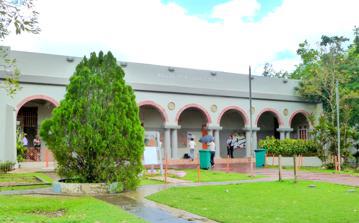
Building: Walter McK. Jones School
Country: Puerto Rico
Year built: 1926
United States historic place Walter McK. Jones School U.S. National Register of Historic Places The school exterior in 2017. Location 28 Luis Muñoz Rivera Street, Villalba Pueblo , Villalba, Puerto Rico Coordinates 18°7′47″N 66°29′31″W / 18.12972°N 66.49194°W / 18.12972; -66.49194 Built 1926 Architect Rafael Carmoega Architectural style Mission/Spanish Revival MPS Early Twentieth Century Schools in Puerto Rico TR NRHP reference No. 12001249 Added to NRHP January 29, 2013 Walter McK. Jones School ( Spanish : Escuela Walter McK. Jones ) is a historic school building located in Villalba Pueblo , the administrative and historic center of the municipality of Villalba, Puerto Rico . The school was designed by famed Puerto Rican architect Rafael Carmoega and built in 1926, with additional modifications finished in 1947. The school is a prime example of the early 20th century school architecture in Puerto Rico, and it was added to the National Register of Historic Places on January 29, 2013. See also National Register of Historic Places listings in central Puerto Rico References